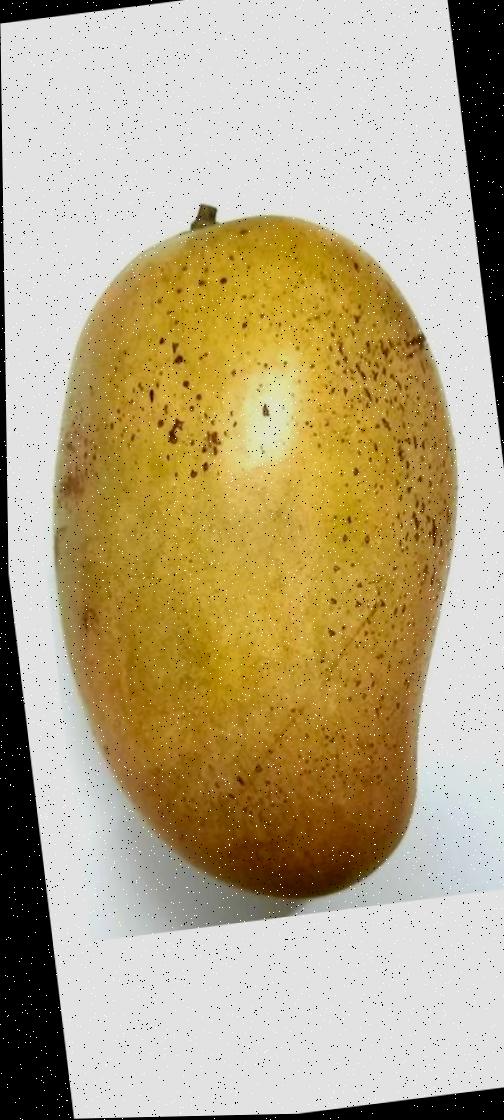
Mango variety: Shada